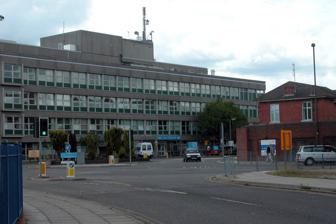
Building: St Mary's Hospital, Portsmouth
Country: United Kingdom
Year built: 1846
Hospital in Hampshire, England St Mary's Hospital Solent NHS Trust St Mary's Hospital Shown in Hampshire Geography Location Milton Road, Portsmouth , Hampshire , England Coordinates 50°48′01″N 1°03′49″W / 50.8002°N 1.0635°W / 50.8002; -1.0635 Organisation Care system NHS Type Community History Opened 1846 Links Website www .solent .nhs .uk Lists Hospitals in England St Mary's Hospital is a health facility in Milton Road, Portsmouth , Hampshire , England. It is managed by Solent NHS Trust . History The main block of the old workhouse (now converted into flats) The facility has its origins in the Portsea Island Union Workhouse which was designed by Augustus Livesay and Thomas Ellis Owen and which opened in 1846. A new infirmary block, designed by Charles Bevis, was added in 1896. The infirmary block was extended by the addition of a ward block and a maternity block in 1908. Further ward blocks were added in 1911. The facility became St Mary's Hospital in 1930 and joined the National Health Service in 1948. The main block of the old workhouse was converted into flats and re-named "St Mary's House" in 1990. In May 2018 the trust announced plans to refurbish the buildings and turn the site into a health campus. References